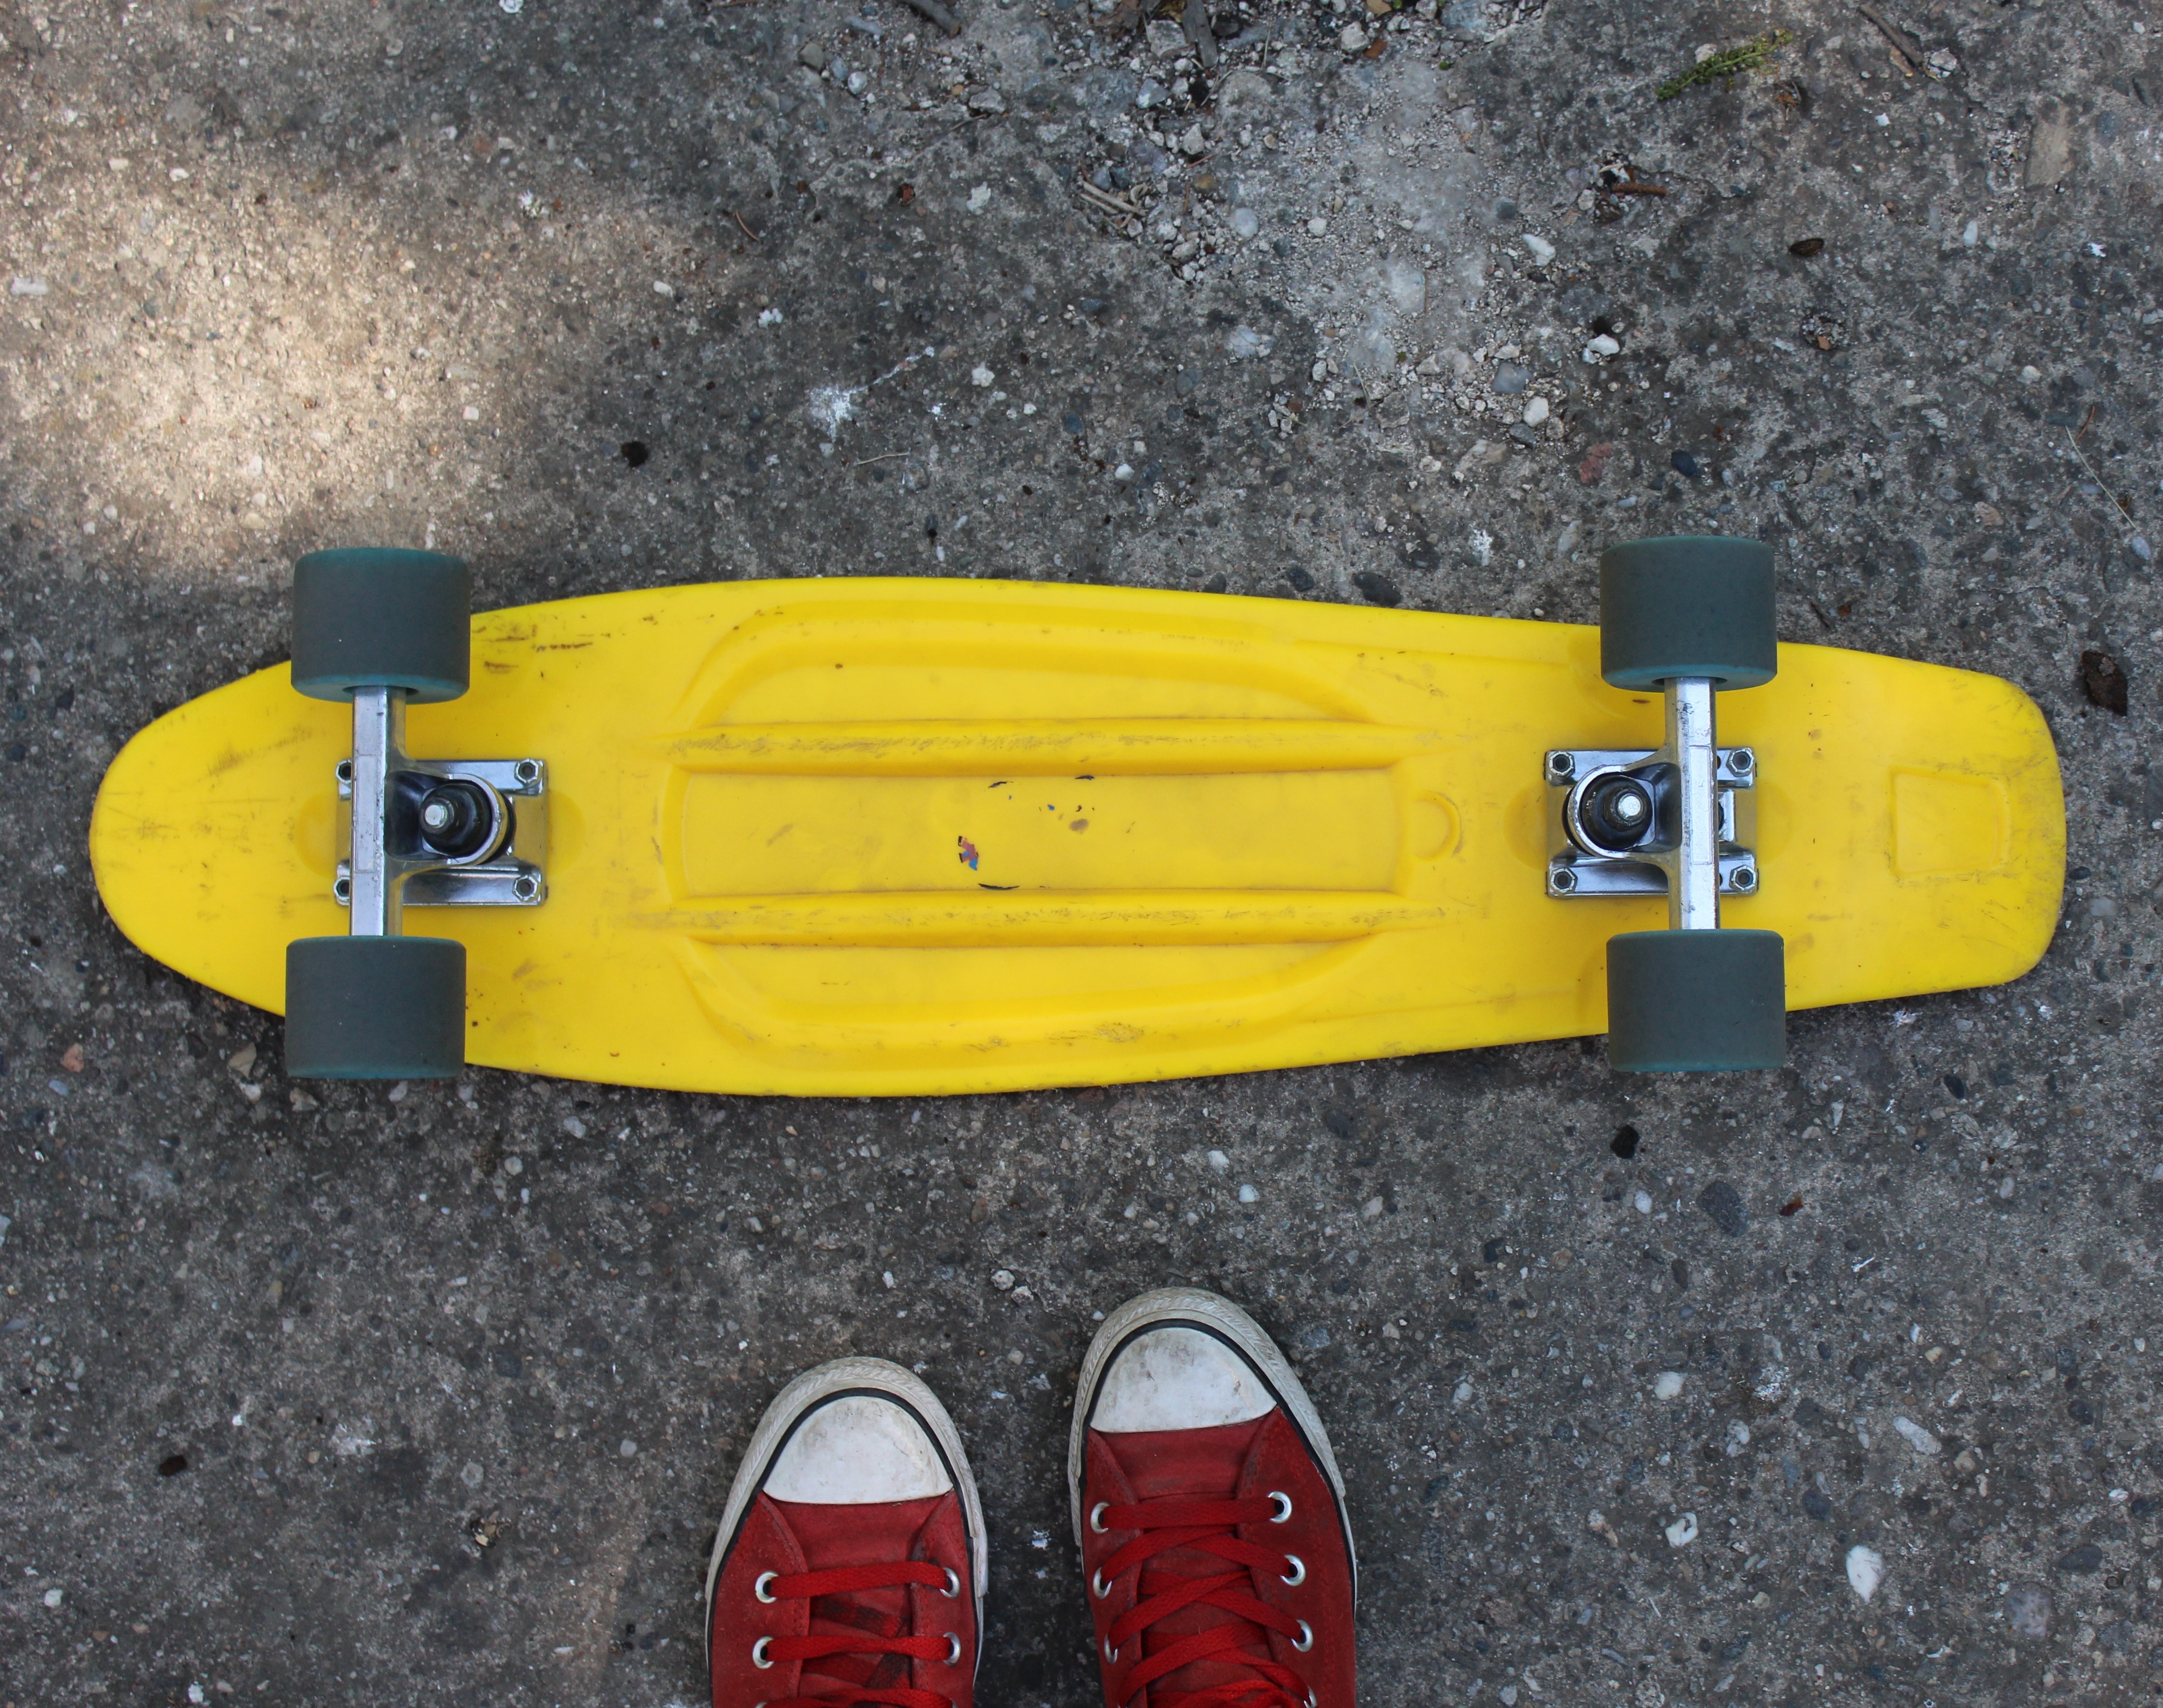
hand, skateboard, snowboard, sports equipment, longboard, bumper, skateboarding equipment and supplies